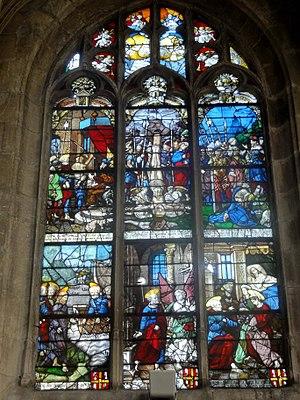
Verrière n° 3 - vie de saint Pierre et saint Paul.
Chevrières est une commune française située dans le département de l'Oise en région Hauts-de-France.
L'église Saint-Georges est une église catholique paroissiale située à Chevrières, en France. Elle a été édifiée entre 1530 et 1545 dans le style gothique flamboyant, sous l'impulsion du nouveau seigneur local, Robert de Broully. Son gisant est conservé dans l'église. De splendides vitraux ont été offerts par le chapitre de Beauvais, le procureur du seigneur et son épouse, ainsi que par le chanoine Nicolas Bottée. Quatre de ces vitraux attribués à l'atelier beauvaisien de Nicolas Leprince subsistent, mais ont été fortement restaurés en 1860. La nef et ses collatéraux ont dû être financés par les paroissiens, et ils restent inachevés jusqu'en 1868. L'homogénéité de l'architecture ne permet pas de soupçonner que l'église est en fait issue de plusieurs campagnes de construction, sauf pour la façade, qui comporte un portail de 1672. Dans son ensemble, l'église Saint-Georges est assez représentative des reconstructions flamboyantes de la seconde moitié du XVIᵉ siècle dans la région, et sans particulièrement se démarquer, elle peut être considérée comme une réalisation de qualité.